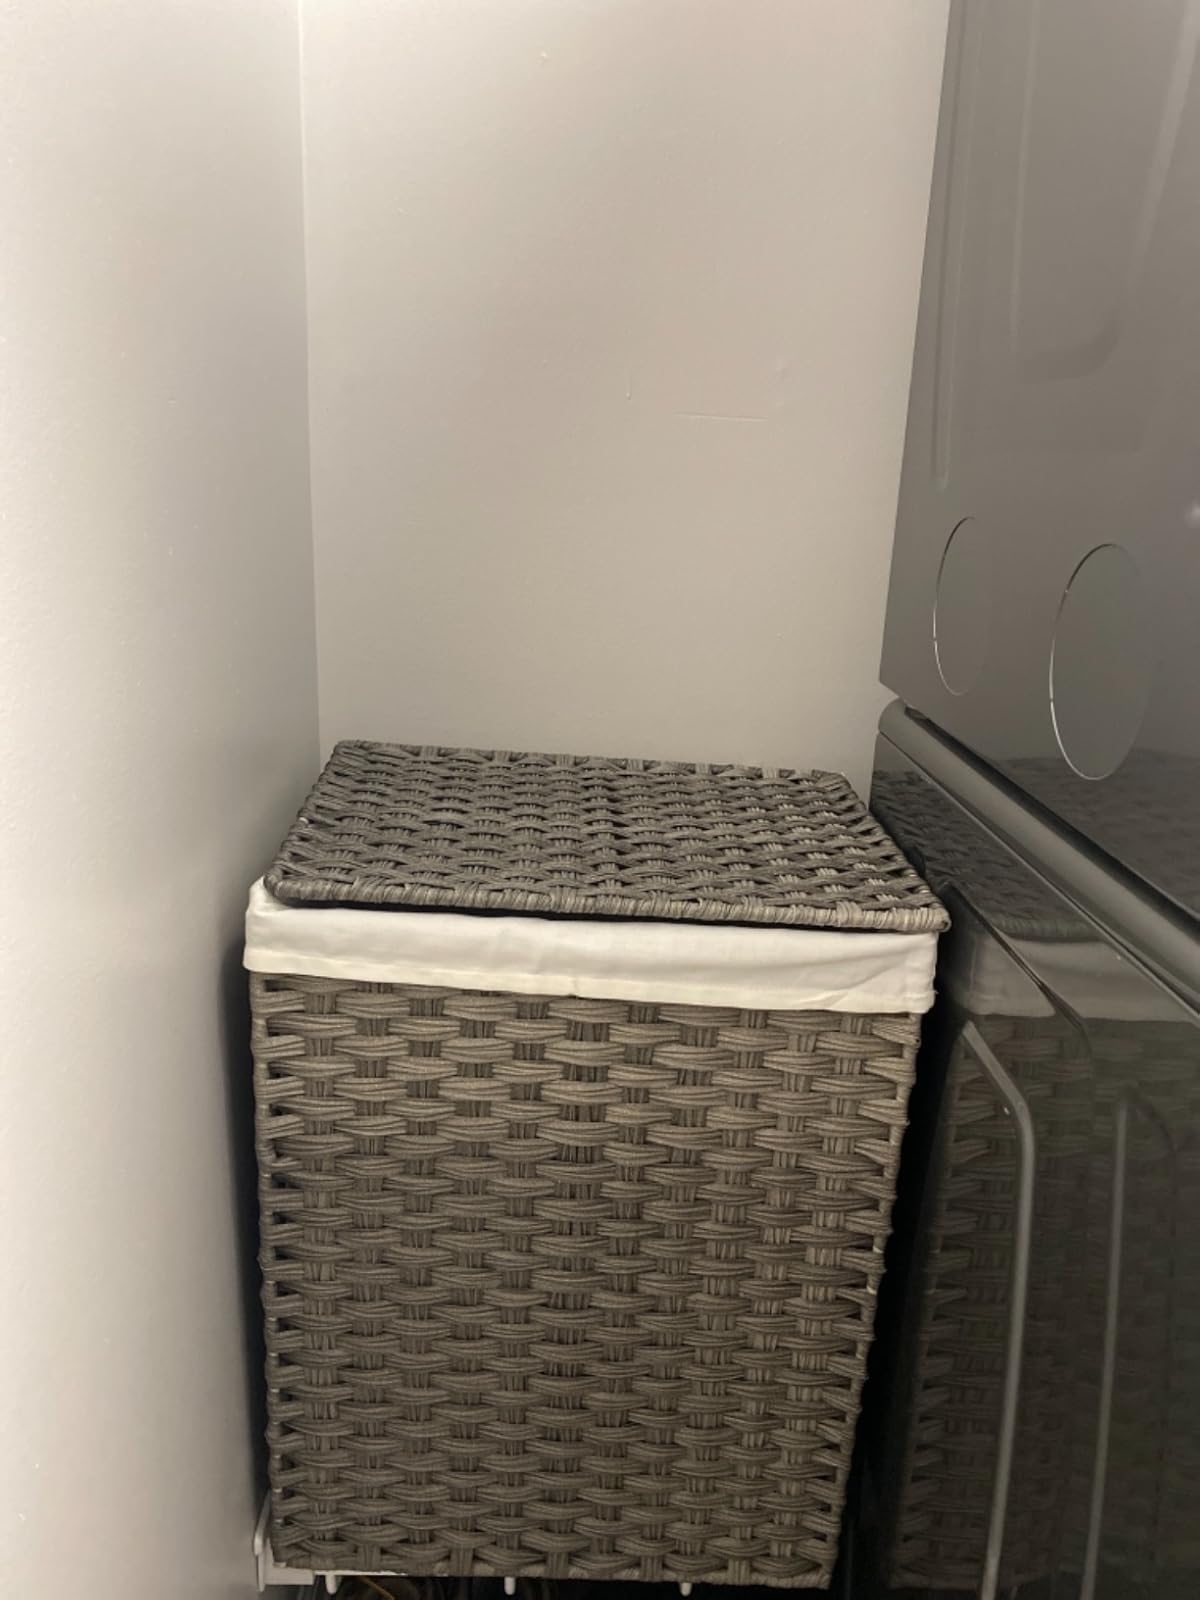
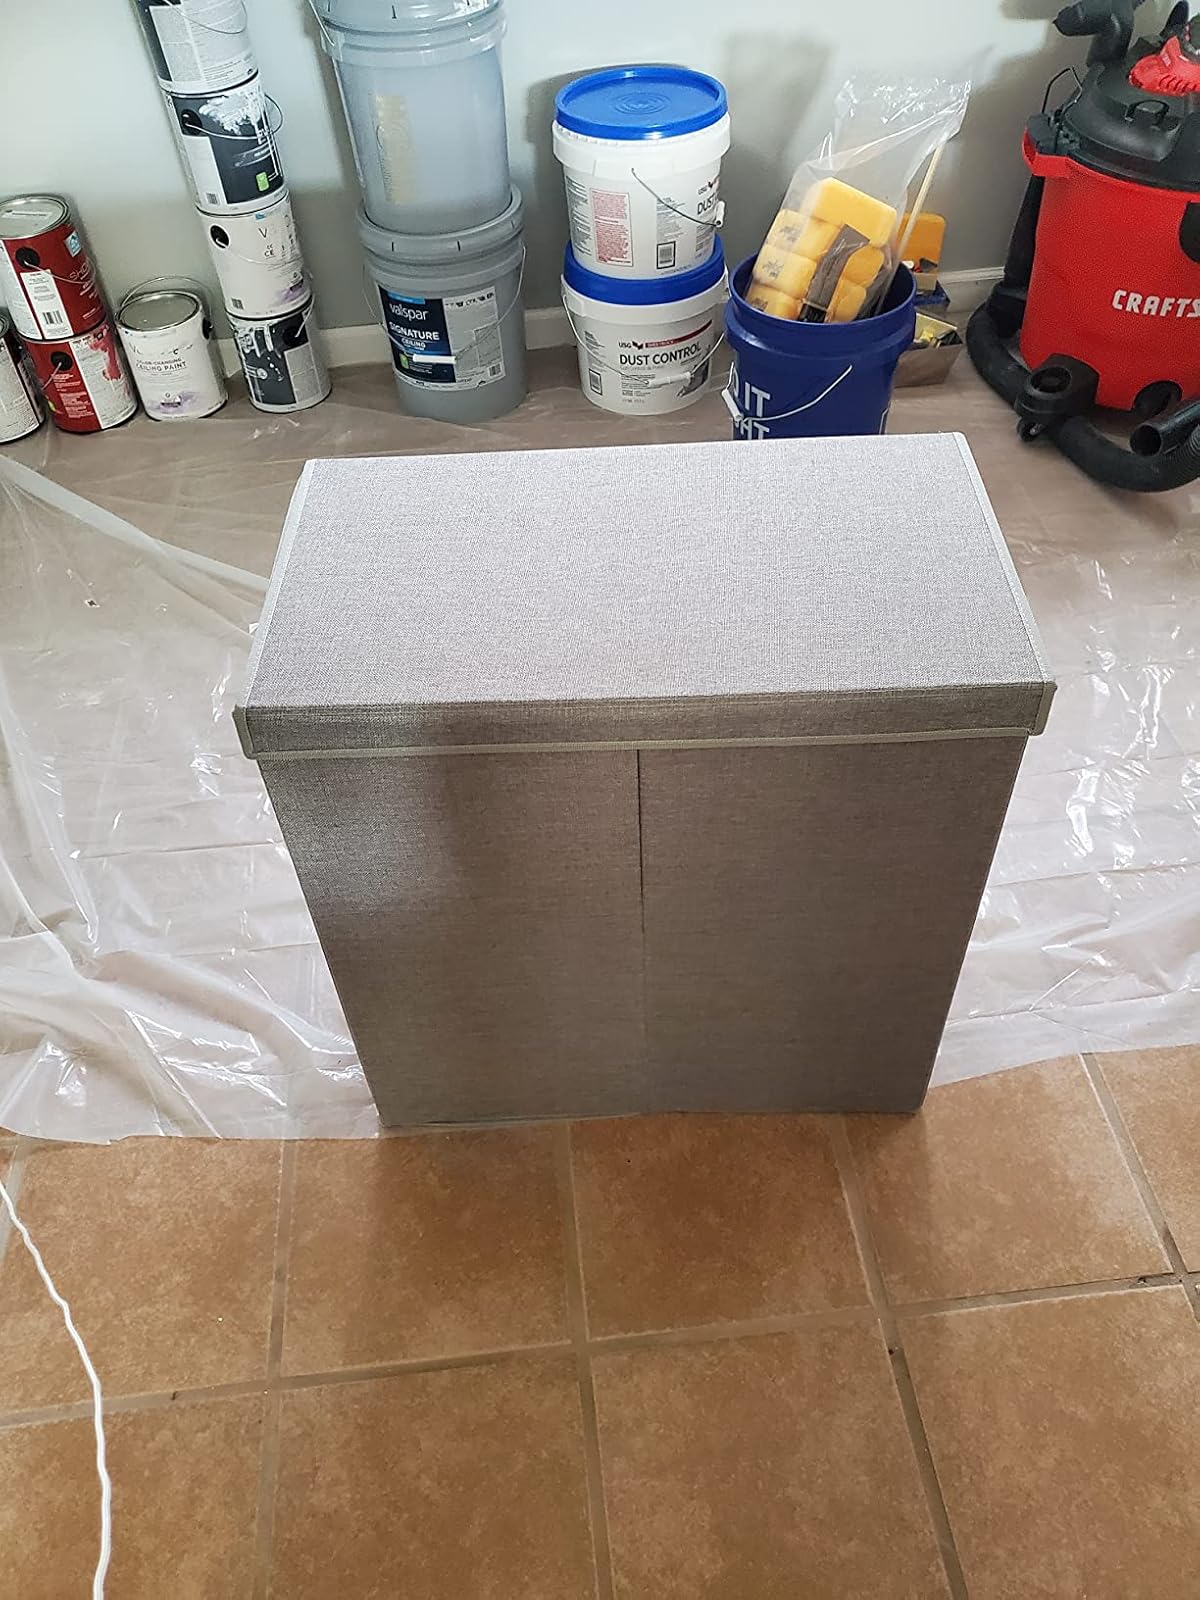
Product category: items_hamper
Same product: no